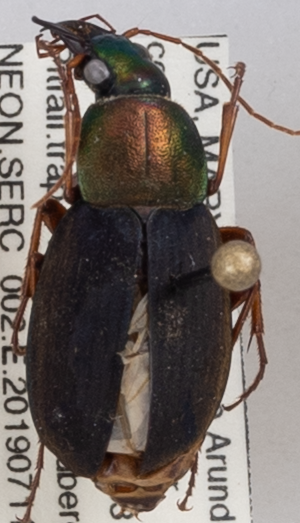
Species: Chlaenius emarginatus
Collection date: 2019-07-11
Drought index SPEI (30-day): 0.966
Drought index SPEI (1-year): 2.09
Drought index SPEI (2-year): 1.85